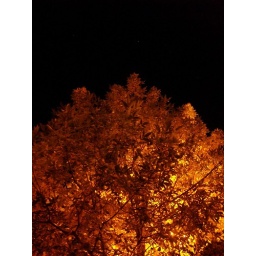
Orange tree with stars in the sky